List of Akhisarspor managers

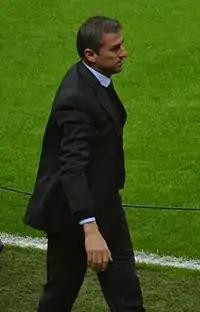
Hamza Hamzaoğlu won the 2011–12 TFF First League with Akhisarspor, the club's first ever major trophy.

This is a list of Akhisarspor's managers and their respective honours, from 2000, when the first professional manager was appointed, to the present day.